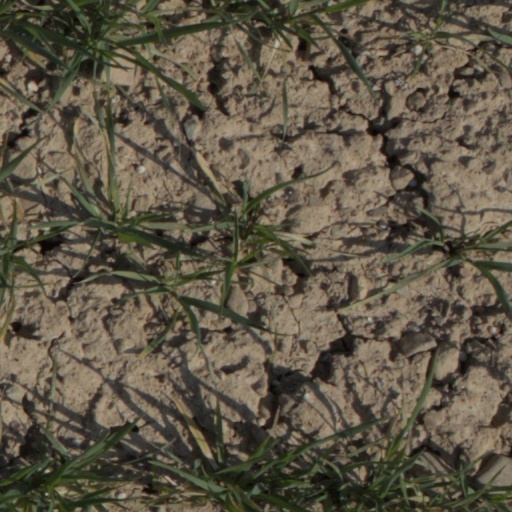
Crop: wheat